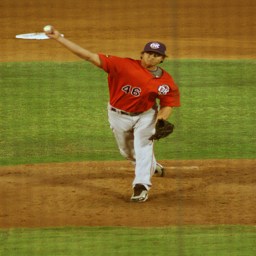
A baseball player captured throwing a ball.during a game.
a man with a hat and a baseball glove throwing a ball
A baseball player tossing a white frisbee on a field.
a baseball pitcher on a field is throwing a ball
a man on the mound throwing the base ball